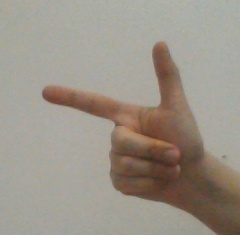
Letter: yaa